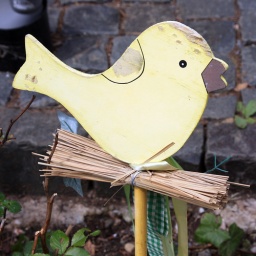
Cute wooden bird in the garden of the cafe.